Charles Franklin Dunbar

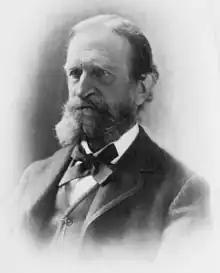

Charles Franklin Dunbar (July 28, 1830– January 29, 1900) was an American economist. He held the first Chair of Political Economy at the Harvard University in 1871.